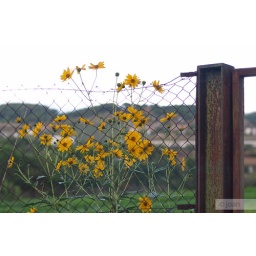
I love the rusty fence and contrast of flowers against the white skyHFF!!Bon divendres a tots!